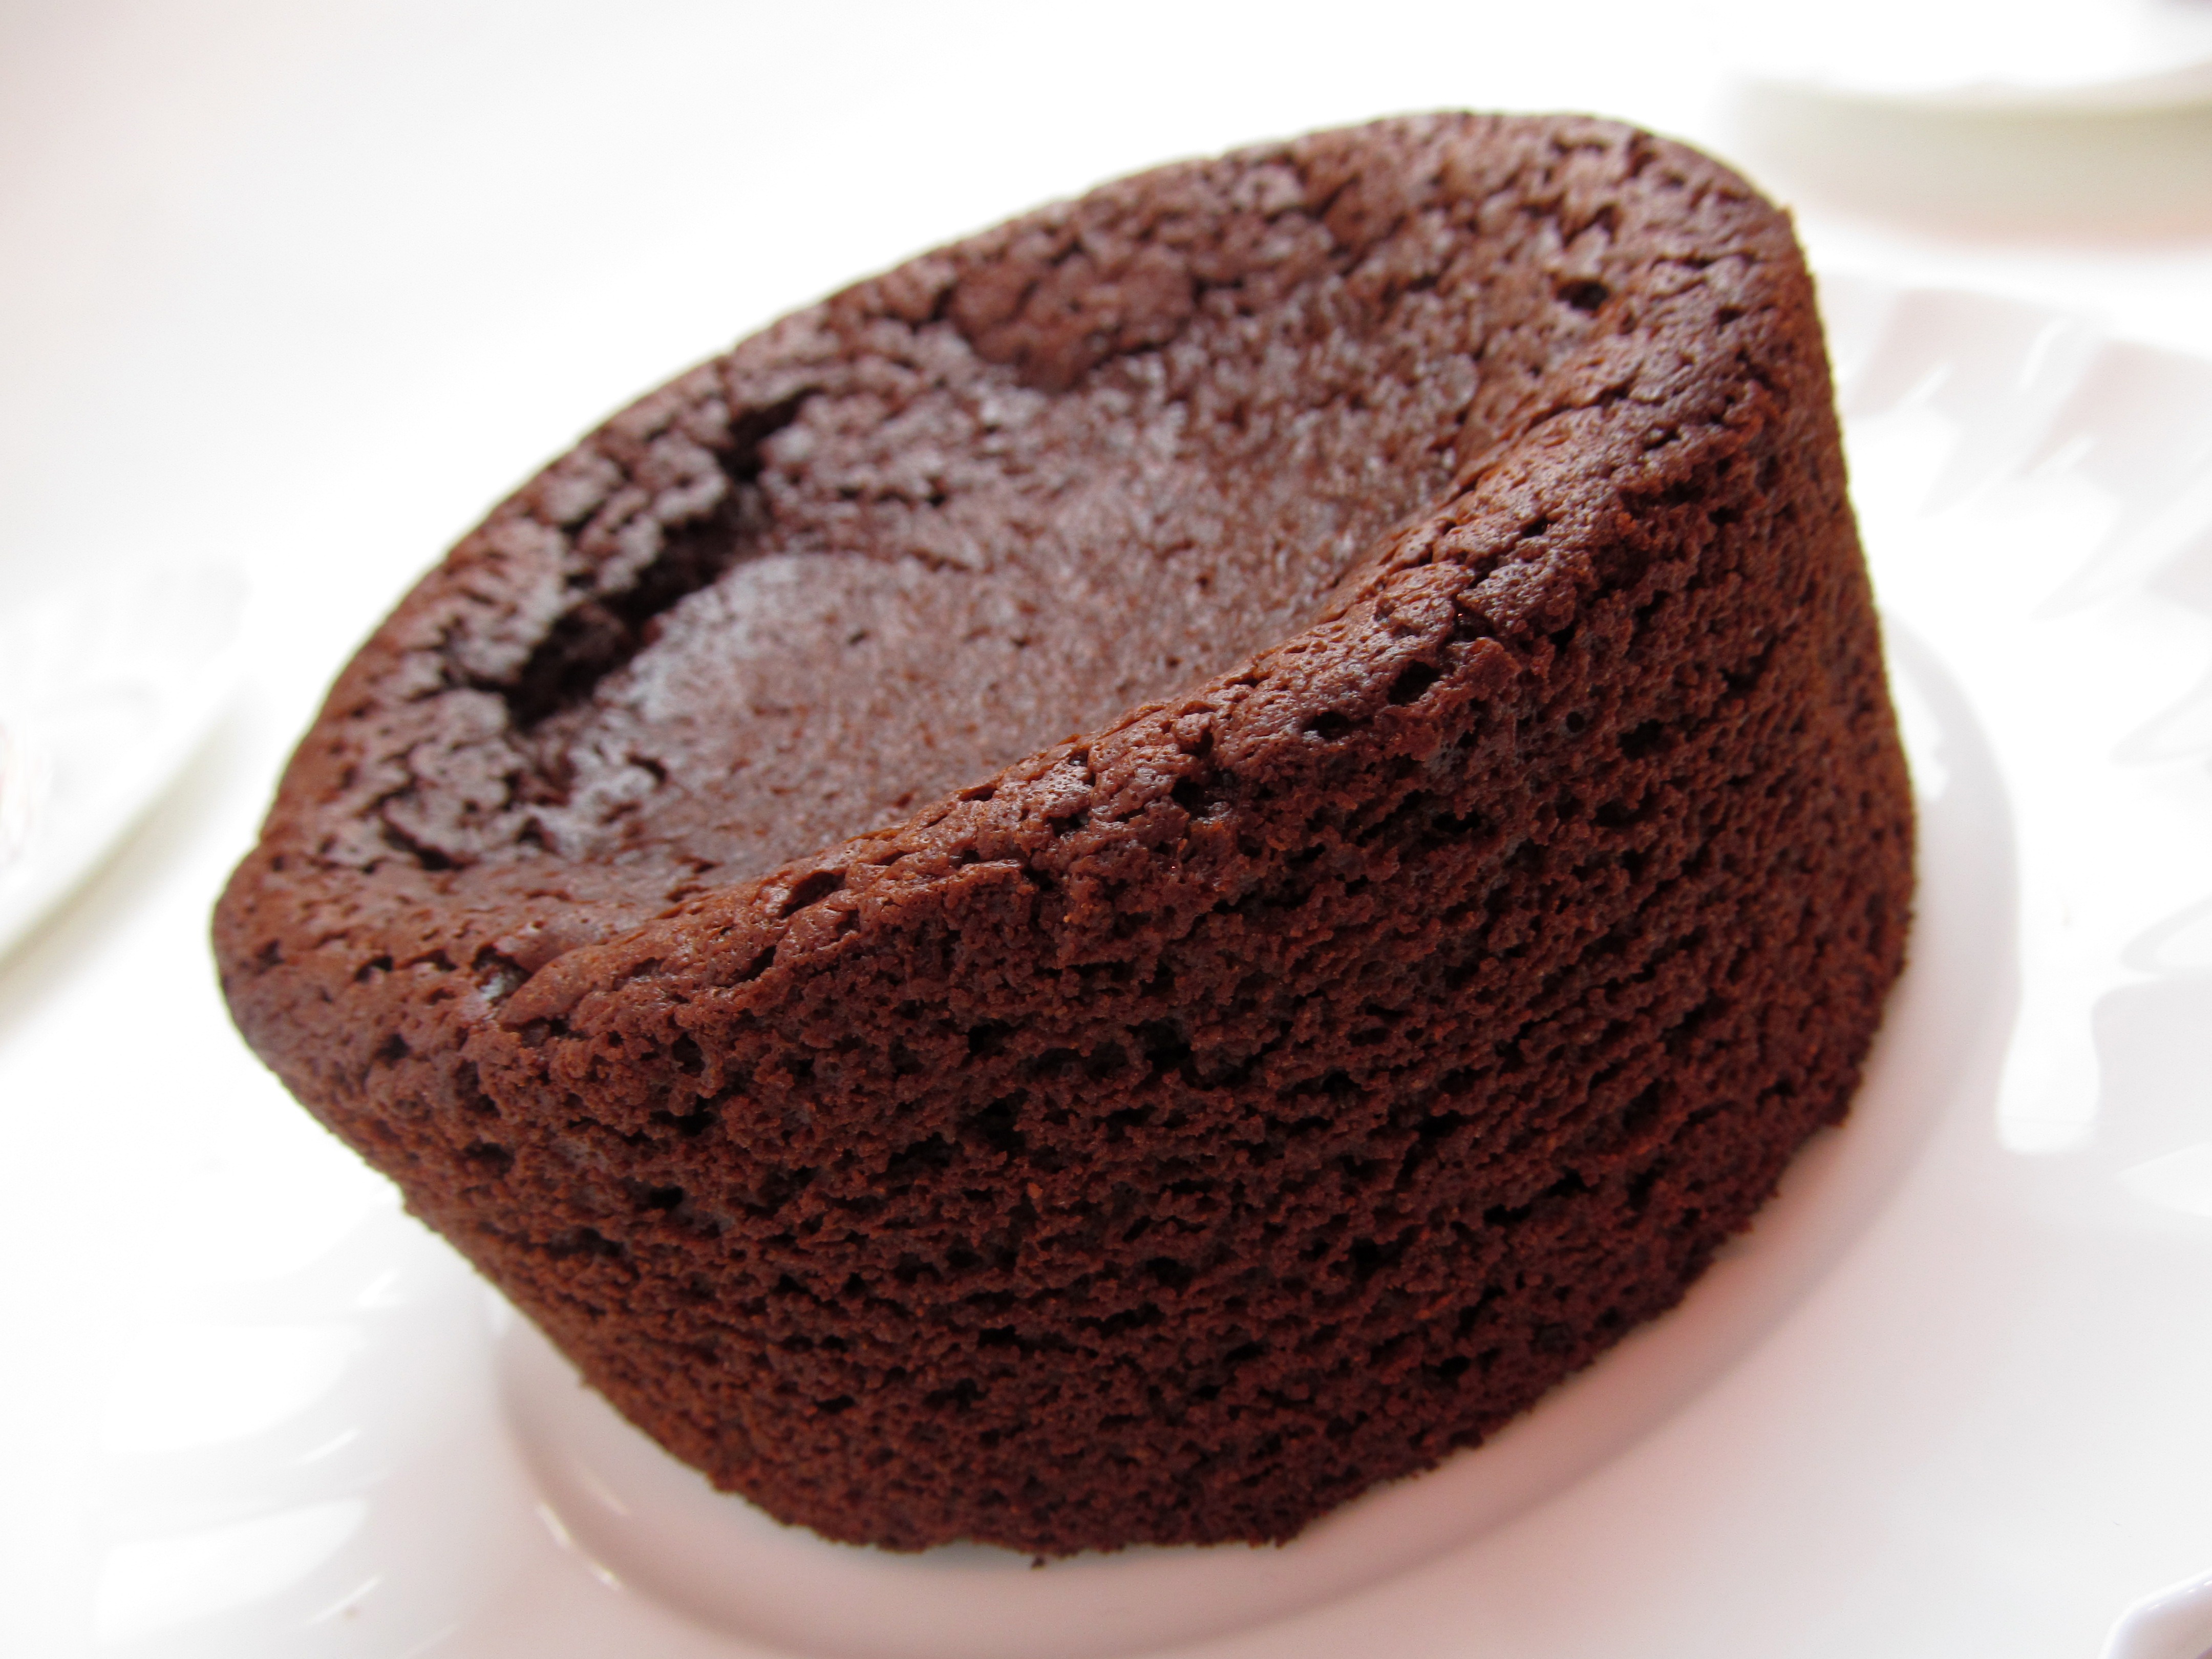
sweet, food, chocolate, dessert, delicious, cake, chocolate cake, sugar, icing, tart, baked goods, valentine's day, suites, france confectionery, buttercream, chocolate truffle, chocolate brownie, sachertorte, flourless chocolate cake, torta caprese, classic cola